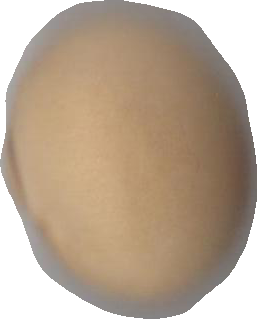
Variety: Grobogan